Gas-operated reloading

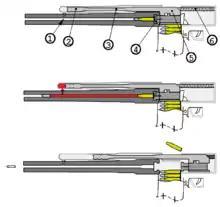
Gas-operated firearm (long-stroke piston, e.g. AK-47). 1) gas port, 2) piston head, 3) rod, 4) bolt, 5) bolt carrier, 6) spring

Gas-operation is a system of operation used to provide energy to operate locked breech, autoloading firearms. In gas-operation, a portion of high-pressure gas from the cartridge being fired is used to power a mechanism to dispose of the spent case and insert a new cartridge into the chamber. Energy from the gas is harnessed through either a port in the barrel or a trap at the muzzle. This high-pressure gas impinges on a surface such as a piston head to provide motion for unlocking of the action, extraction of the spent case, ejection, cocking of the hammer or striker, chambering of a fresh cartridge, and locking of the action.